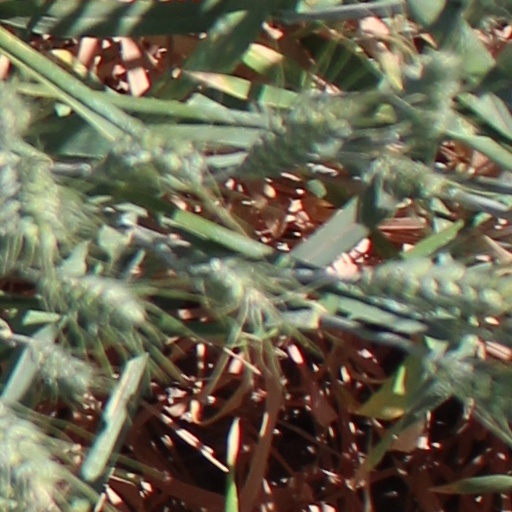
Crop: wheat